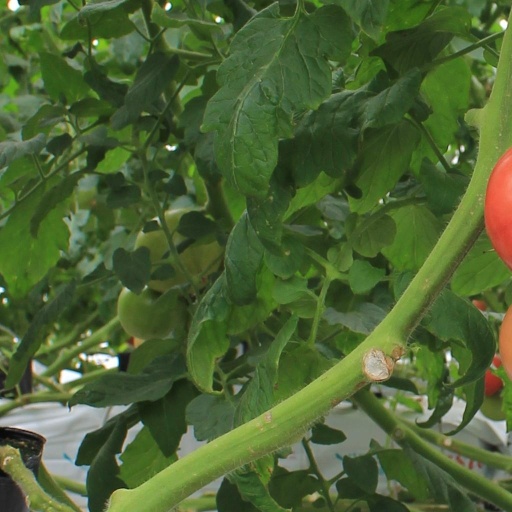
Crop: tomato